Log Cabin (University of Pittsburgh)

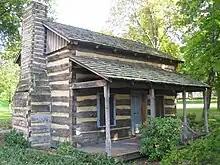
This log cabin from the 1800s was placed on the grounds of the Cathedral of Learning to celebrate Pitt's bicentennial and log cabin origins.

The Log Cabin at the University of Pittsburgh, located near Forbes Avenue, in Pittsburgh, Pennsylvania adjacent to the school's Cathedral of Learning, serves as a landmark that symbolizes the university's origins on the 18th Century western frontier of the early United States. The current log cabin, estimated to date from the 1820s to 1830s, was reconstructed on the university's campus for its bicentennial celebration in order to represent Pitt's original log structure that served the institution through the school's founding in 1787 to the construction of a brick building sometime in the 1790s. The Log Cabin often appears in images and promotional material, particularly when relating to the history of the university.